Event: Nepal Earthquake
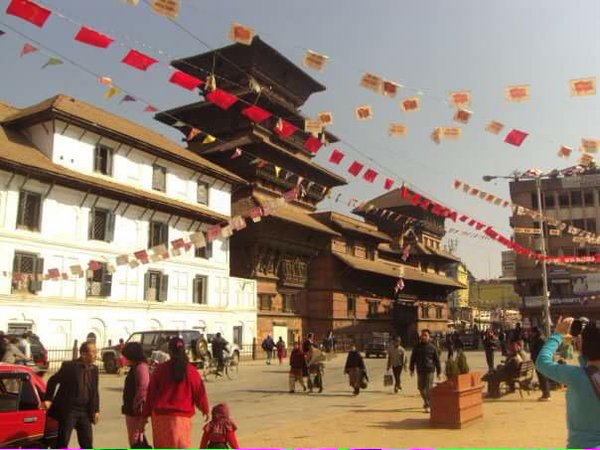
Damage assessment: no_damage